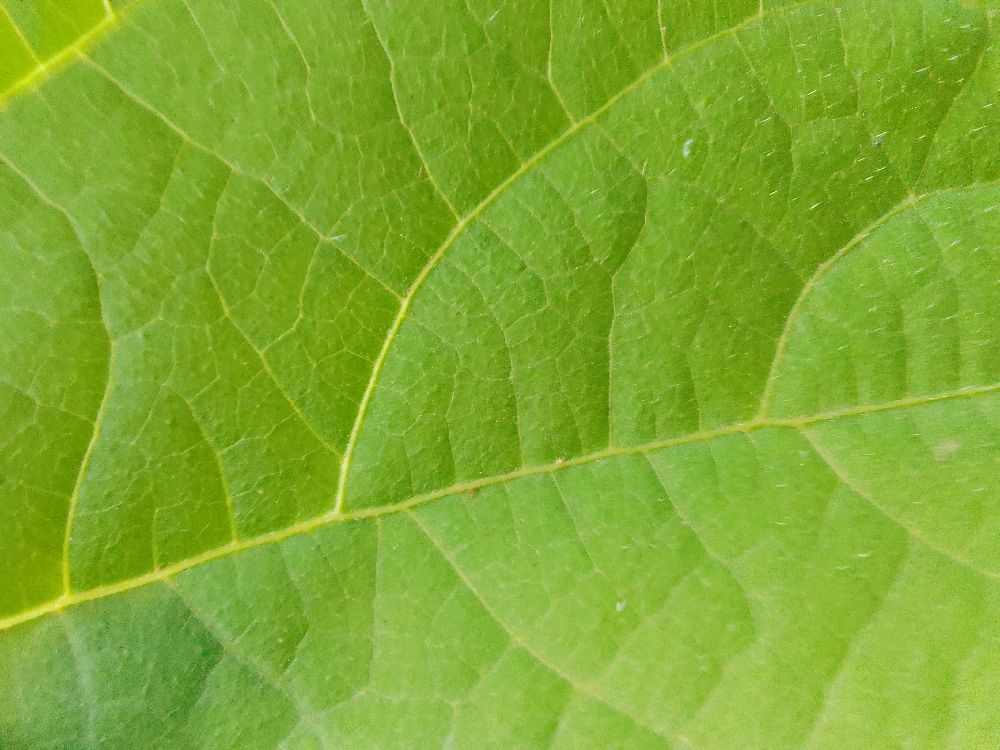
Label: healthy